San Lazzaro degli Armeni

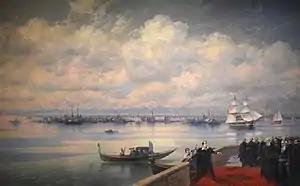
Lord Byron's visit to the island as pictured by Ivan Aivazovsky, 1899, National Gallery of Armenia

The Armenian museum was designed by Venetian architect Giovanni Rossi and completed in 1867. Seriously damaged by a 1975 fire, it was restored in its present from by Manouk Manoukian. It formerly served as the library of Armenian manuscripts and publications. The museum now houses items related to Armenian history and art, inducing helmets and bronze belts from the Urartian period; the sword of Leo V, the last Armenian King of Cilicia, forged in Sis in 1366; Armenian ceramics from Kütahya; coins, stamps and a passport issued by the 1918–20 First Republic of Armenia. Numerous Armenian religious objects of art from the 16th to 18th centuries are on display. A bas-relief in agate from the medieval Armenian capital of Ani and a curtain formerly hang at the monastery of Lim Island on Lake Van are also on display, along with several paintings by Russian-Armenian marine artist Ivan Aivazovsky, including depictions of Mount Ararat and Niagara Falls. His Biblical creation-themed painting "Chaos" (1841) was donated to the congregation by Pope Leo XIII in 1901. The death mask of Komitas, the musicologist who established the Armenian national school of music, is also on display in the museum. Also on display is one of the most ancient swords ever found, made of arsenical bronze and originating from eastern Anatolia and dating to the early 3rd millennium BC.